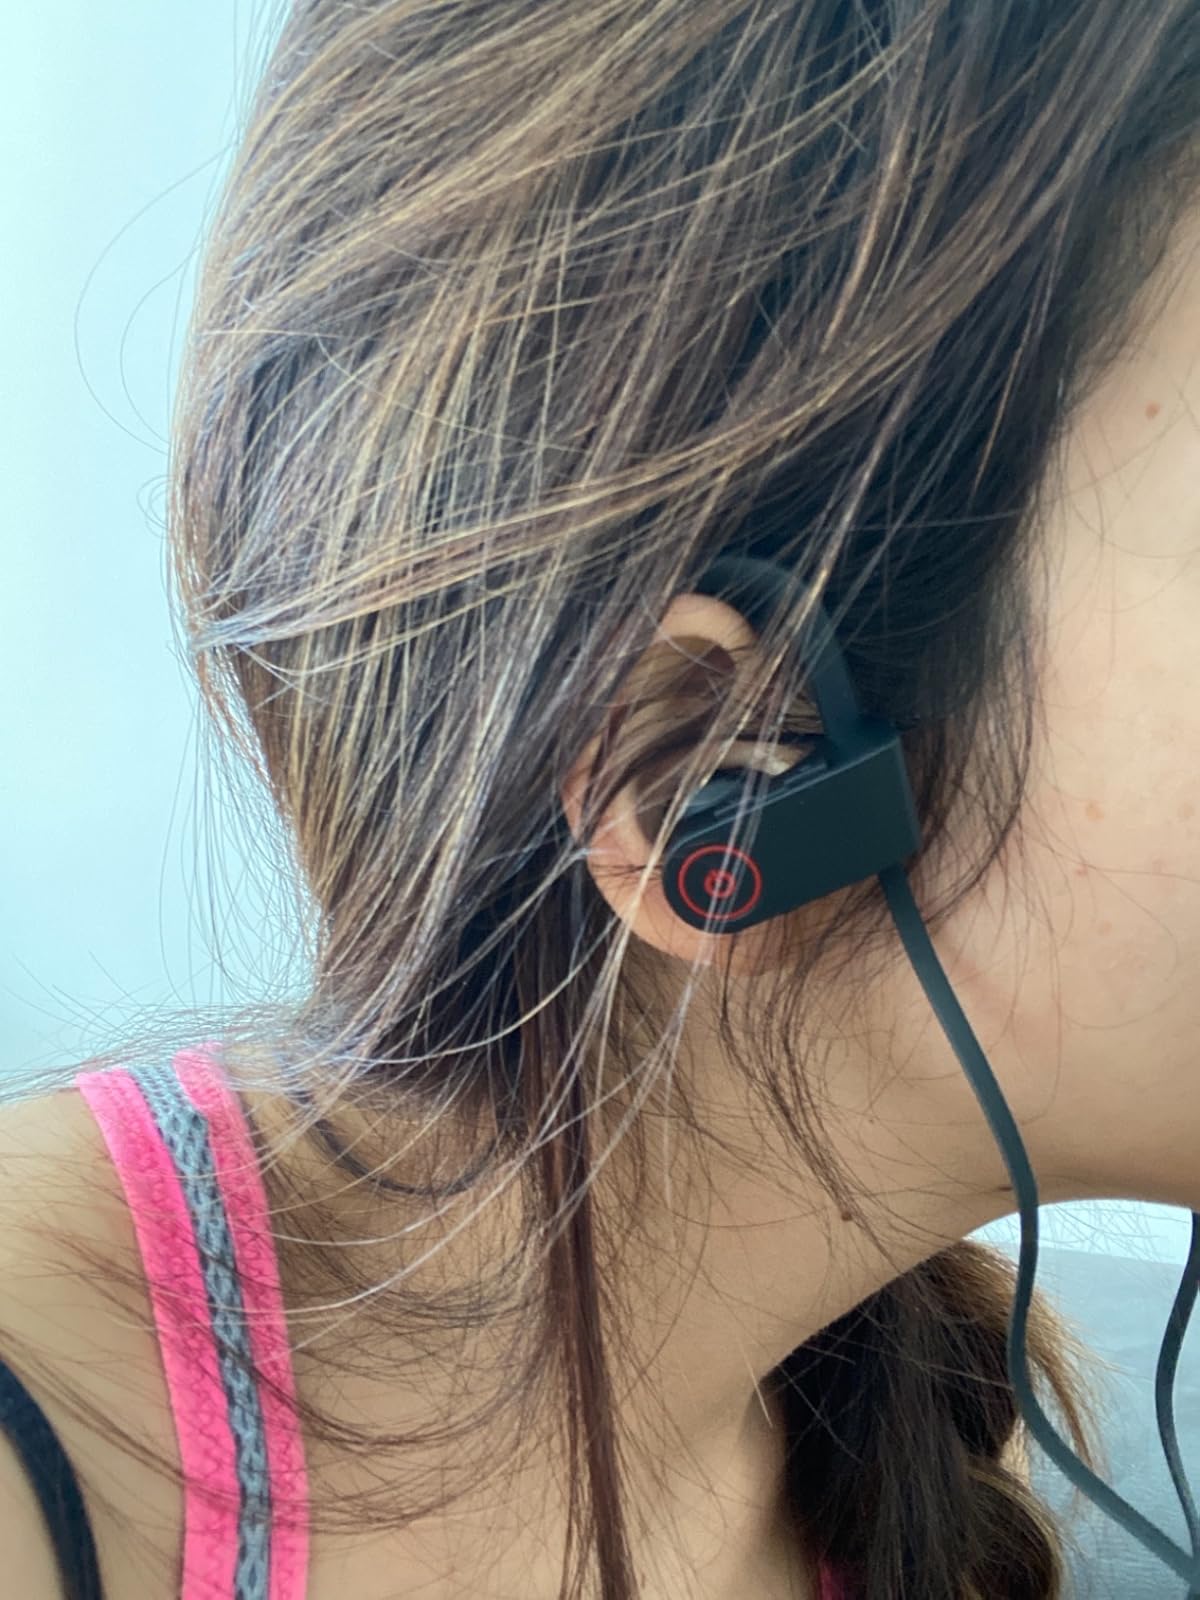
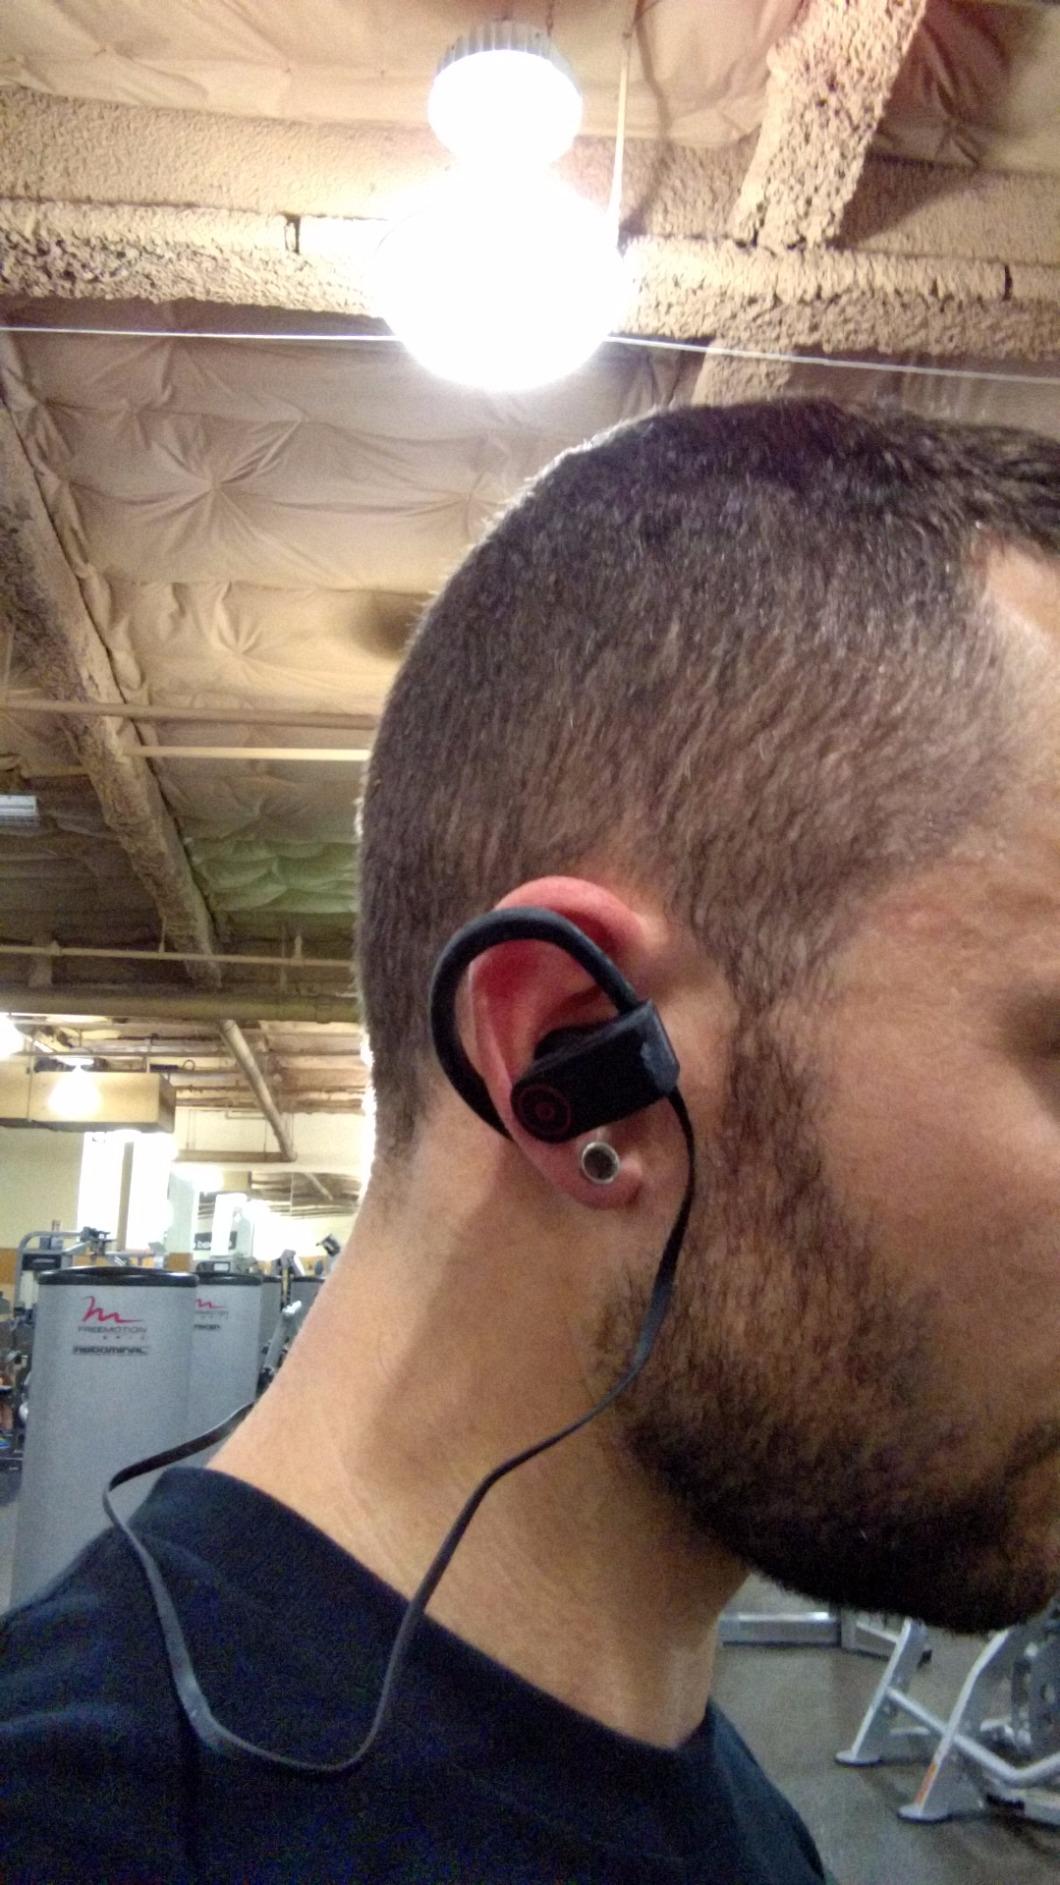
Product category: headphones
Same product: yes